Rheingau Musik Festival

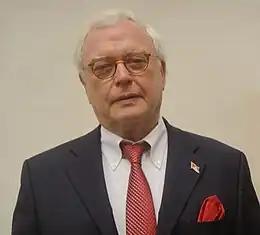
Michael Herrmann, founder and director, 23 August 2011

The festival was the initiative of Michael Herrmann, who has served as its artistic director and chief executive officer. Like the Schleswig-Holstein Musik Festival founded in 1986, the Rheingau festival was intended to add life to a region rich in musical heritage. The gothic church of Kiedrich houses the oldest playable organ in Germany, and has its own "dialect" of Gregorian chant that dates back to 1333. In more recent times, the Rheingau has inspired composers such as Johannes Brahms, who composed his Symphony No. 3 in Wiesbaden and frequently stayed in Rüdesheim, and Richard Wagner, who worked on in Biebrich.